Việt Hồng, Hải Dương

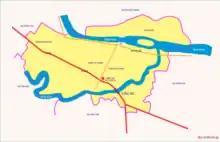
Viet Hong commune map

It has an area of 5.78 km². In 1999 its population was 4,400 people for a population density reaching 761 persons / km².